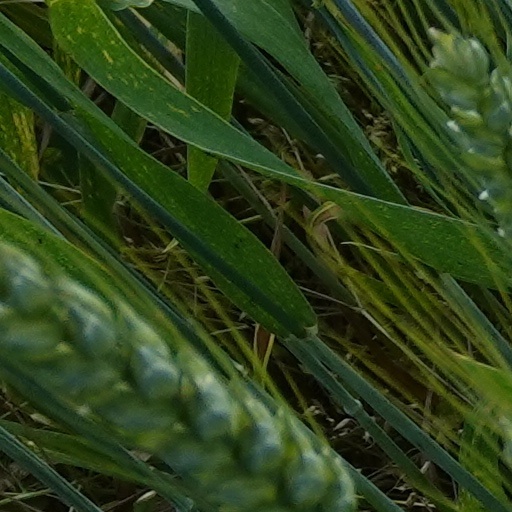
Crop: wheat